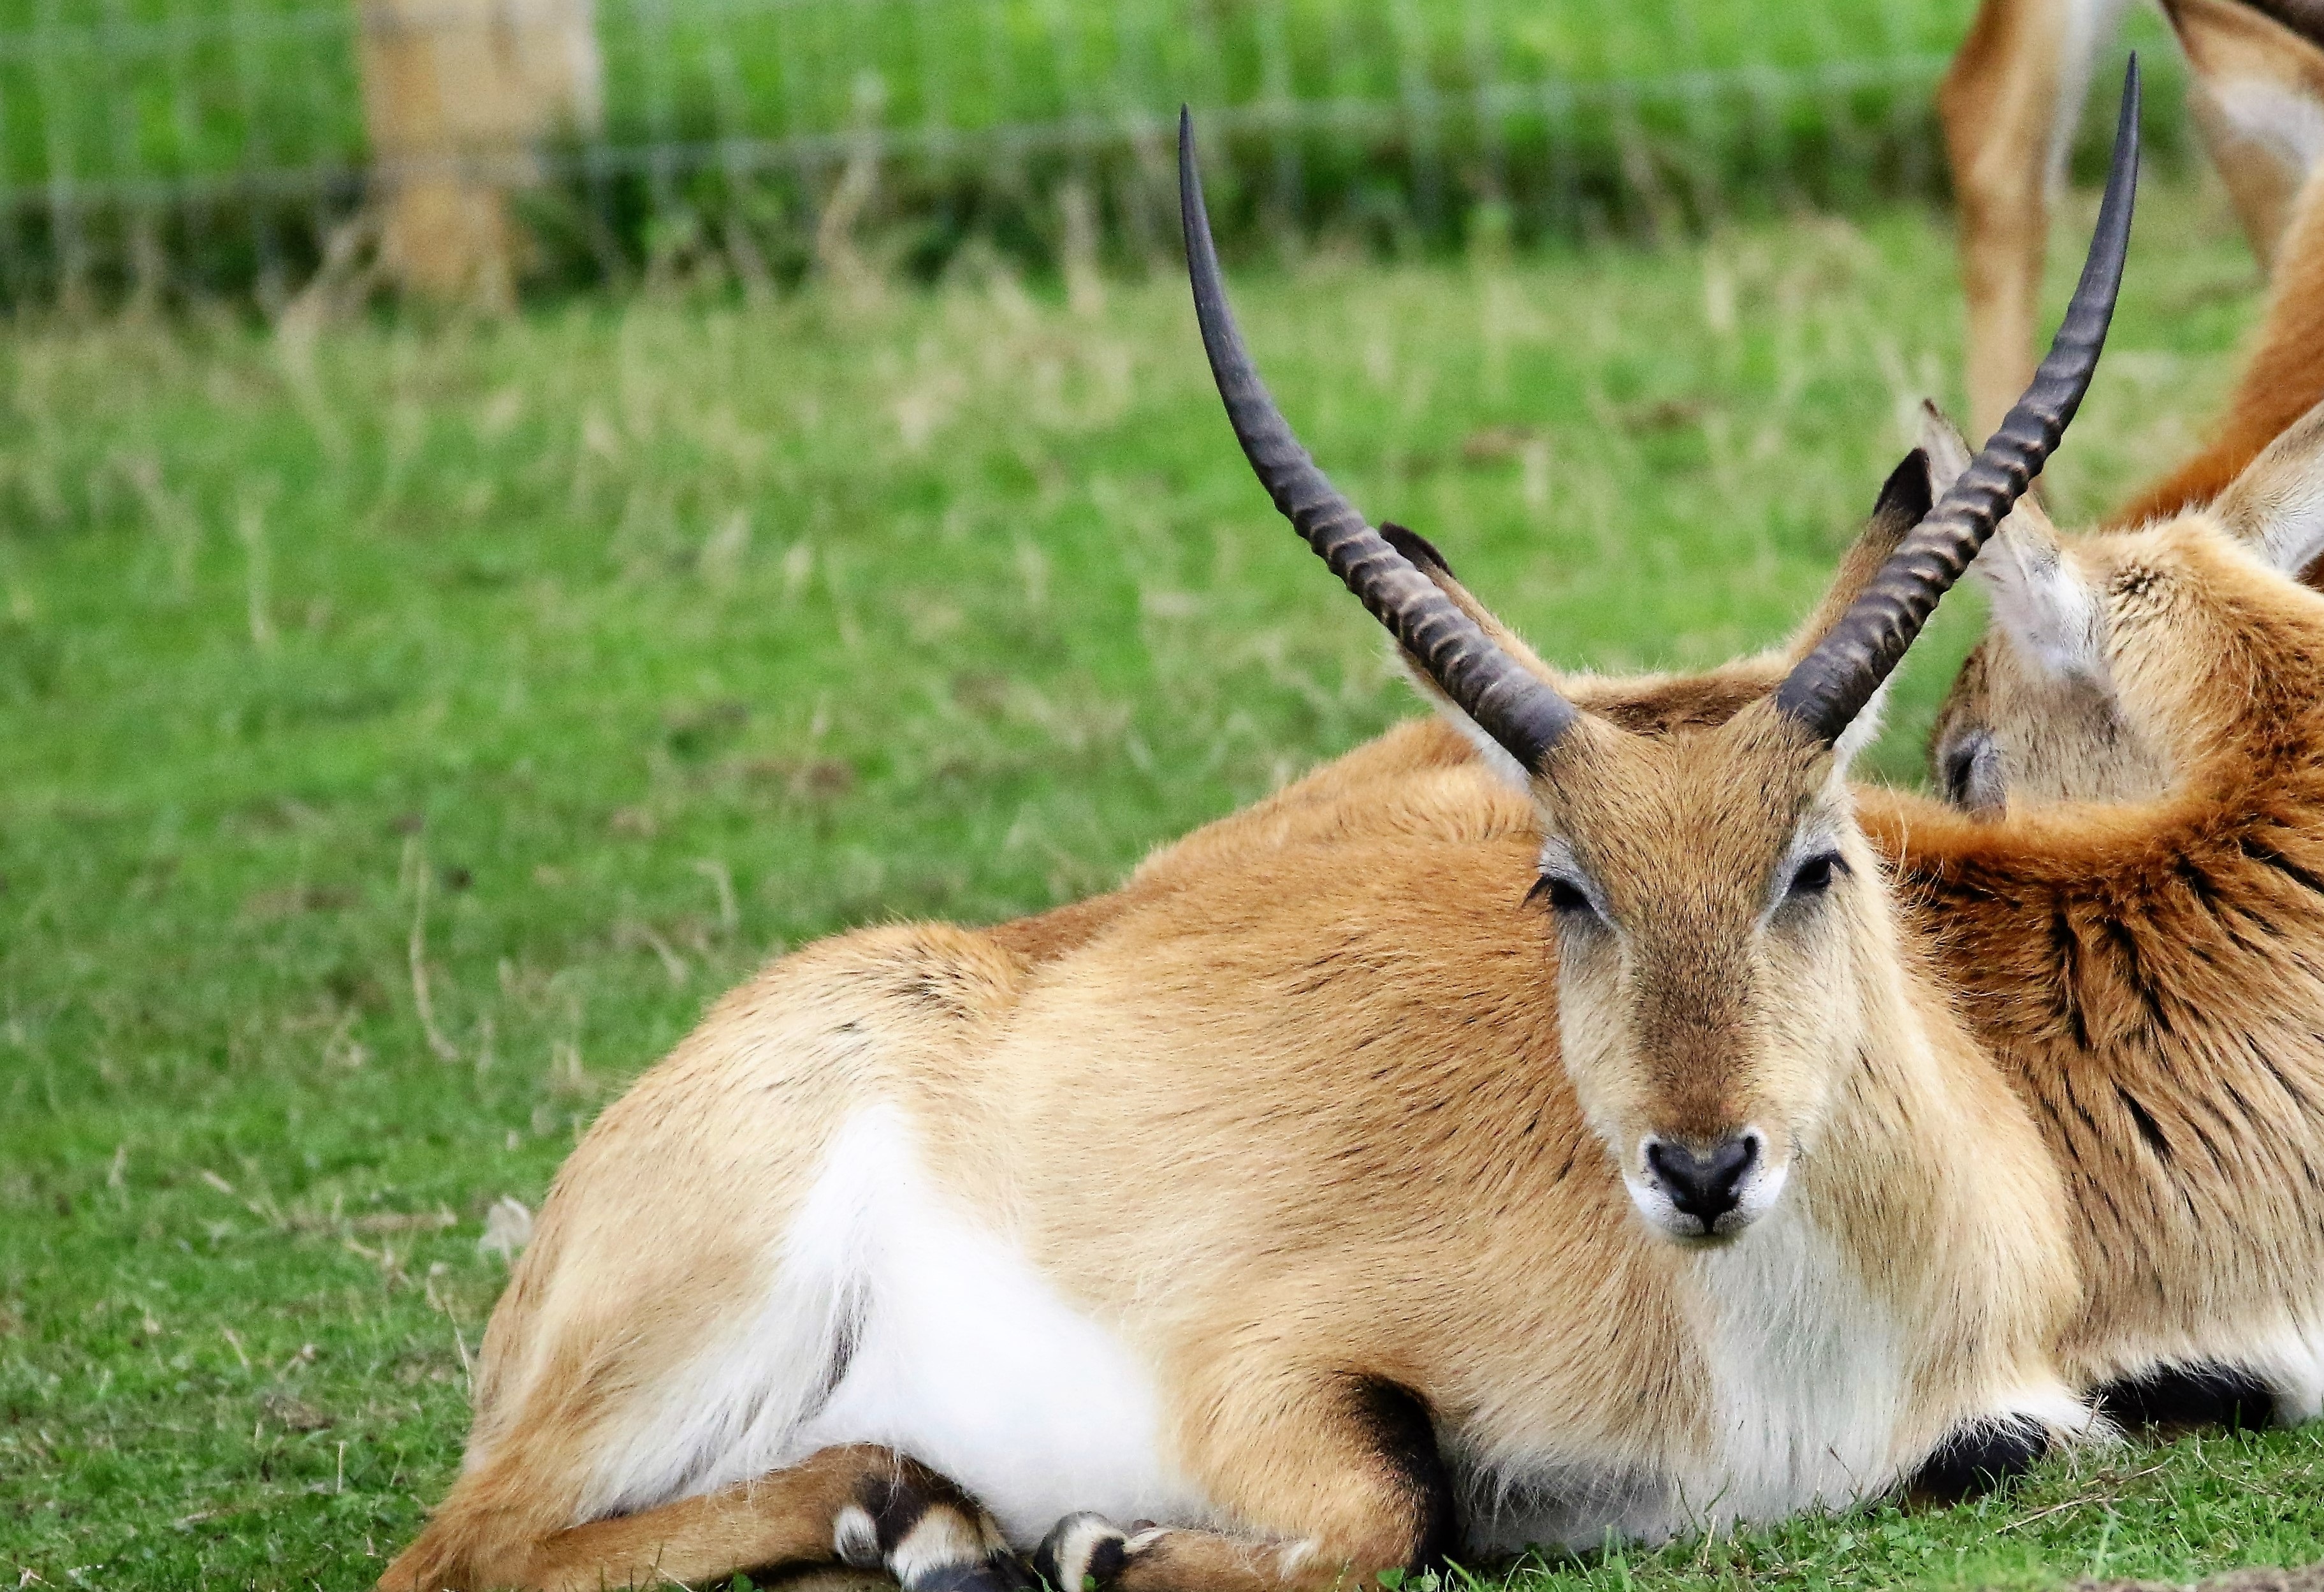
nature, grass, wilderness, animal, male, wildlife, wild, deer, zoo, horn, africa, mammal, fauna, antelope, outdoors, south, gazelle, national, reserve, vertebrate, conservation, impala, horns, safari, waterbuck, pronghorn, cow goat family